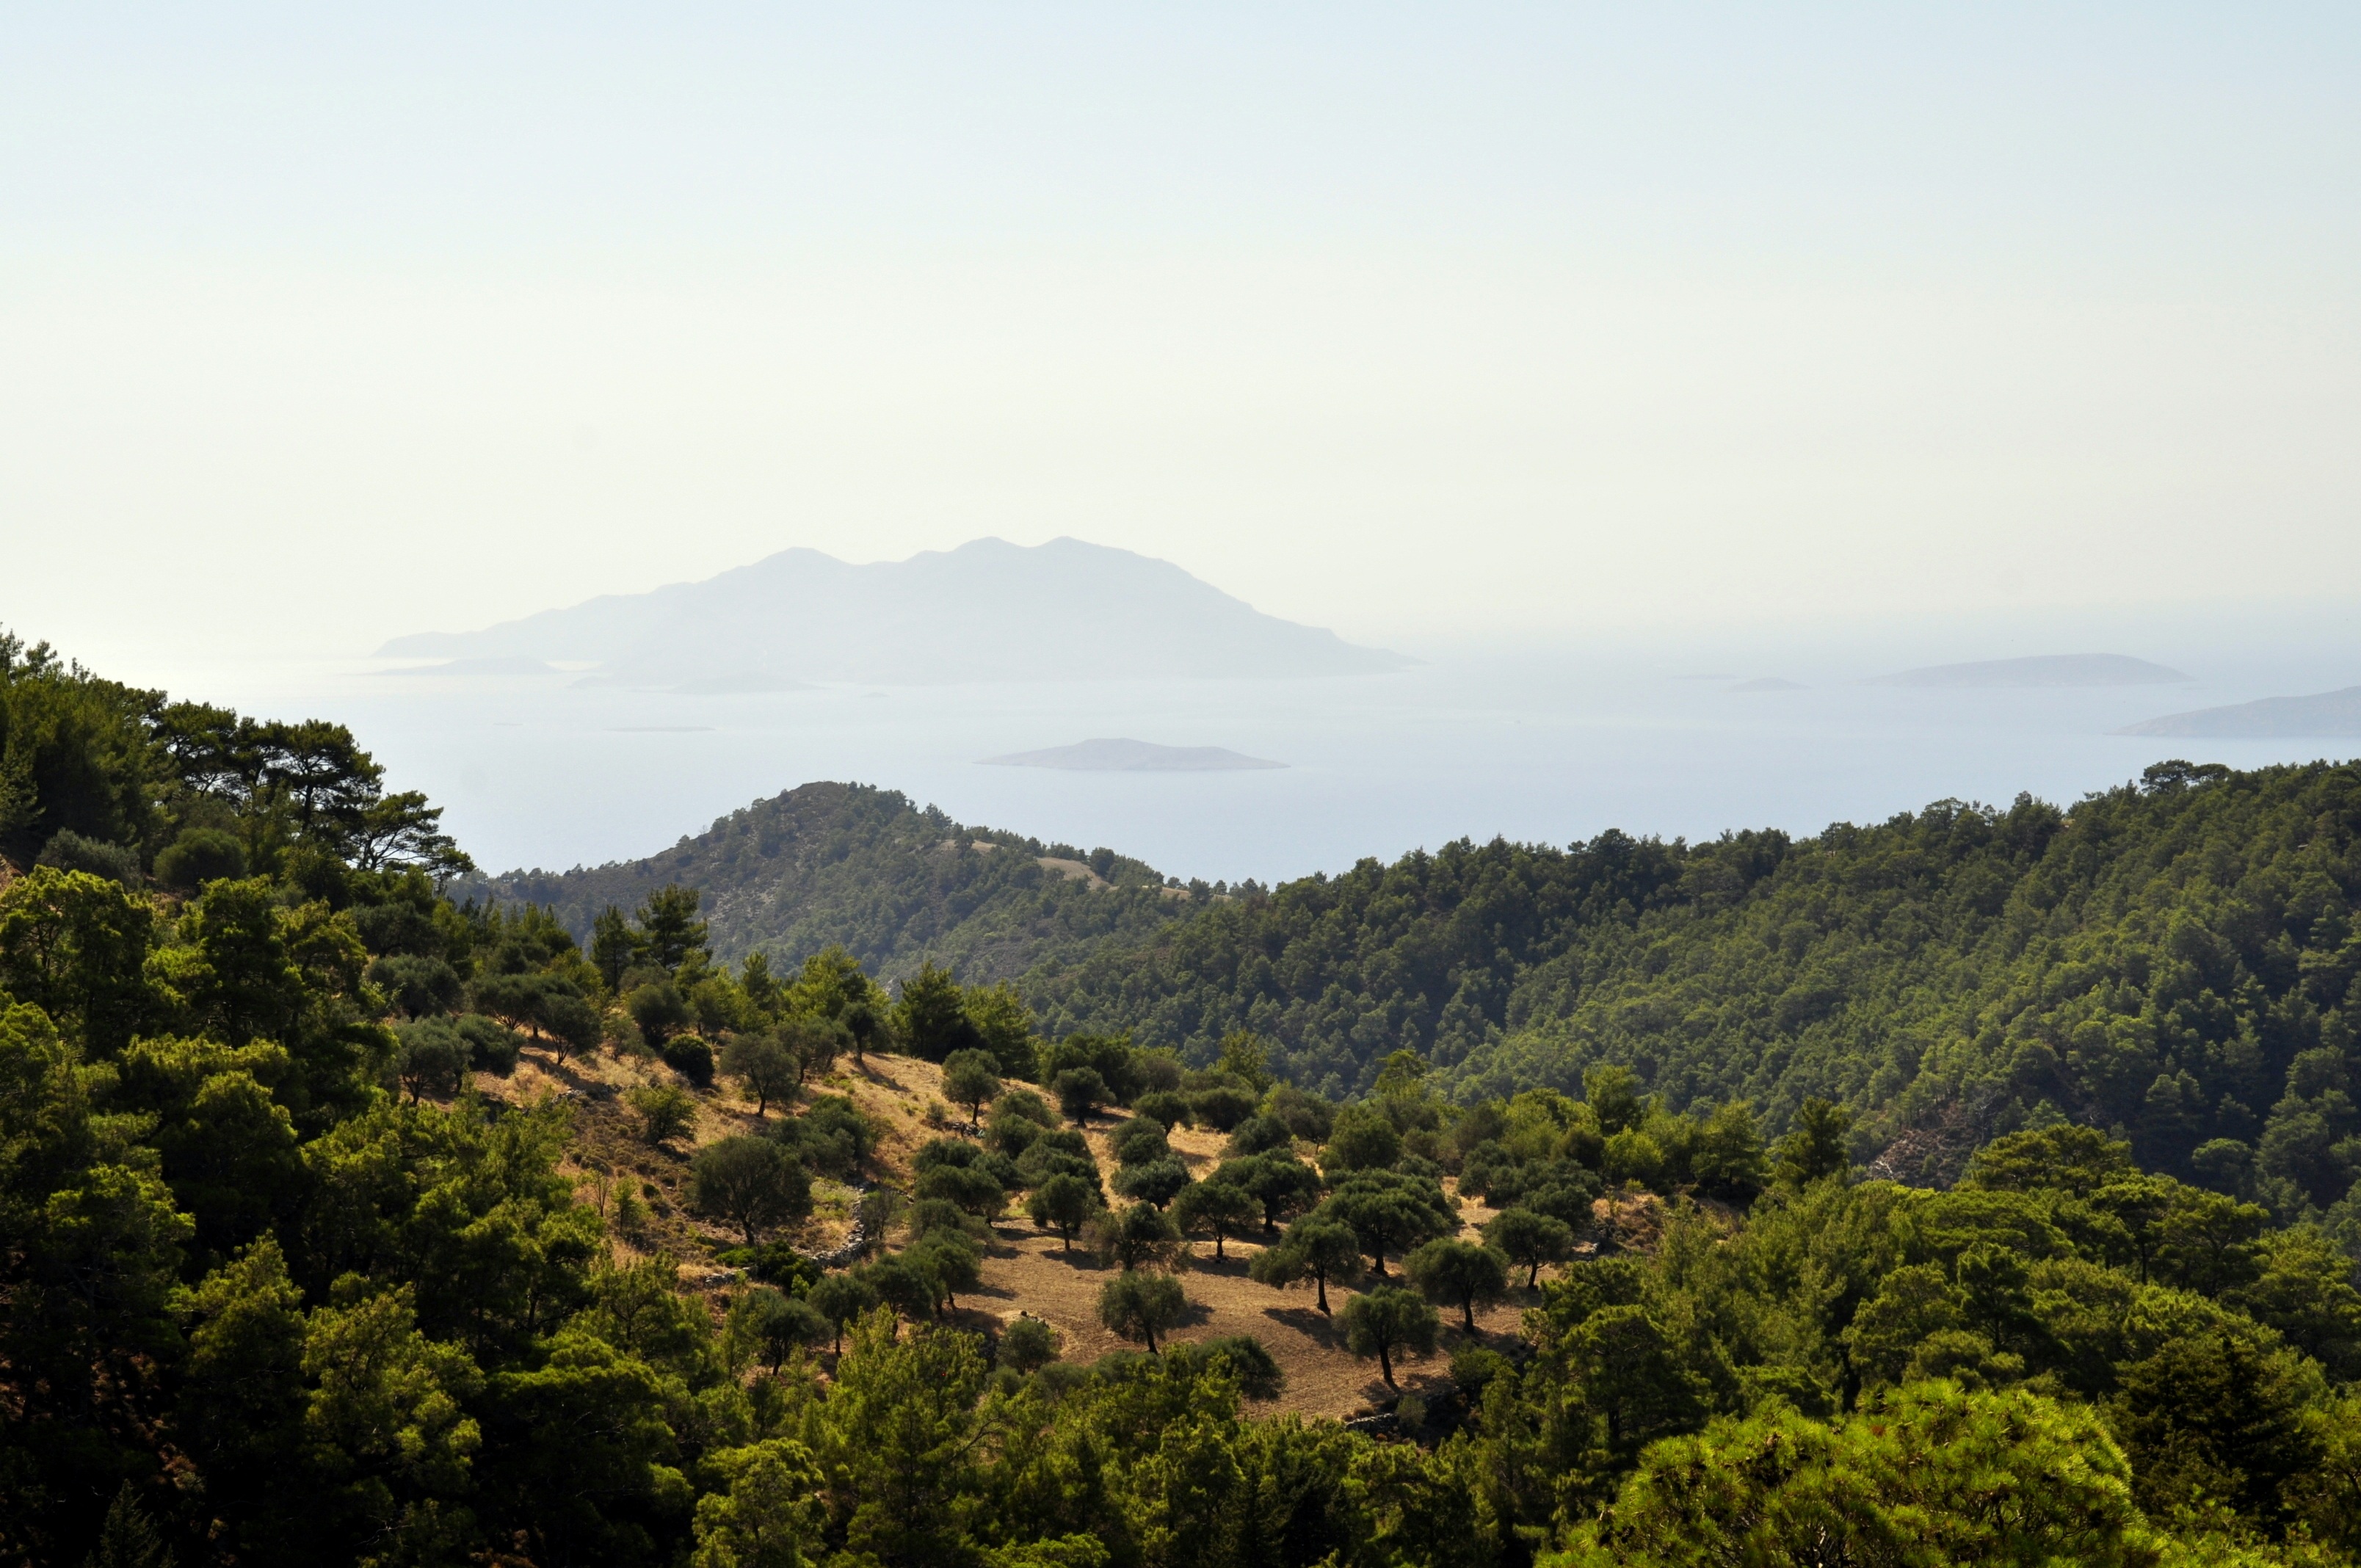
landscape, tree, nature, forest, mountain, hill, country, jungle, ridge, trees, rainforest, plateau, habitat, ecosystem, rural area, olive trees, rhodes, natural environment, geographical feature, mountainous landforms